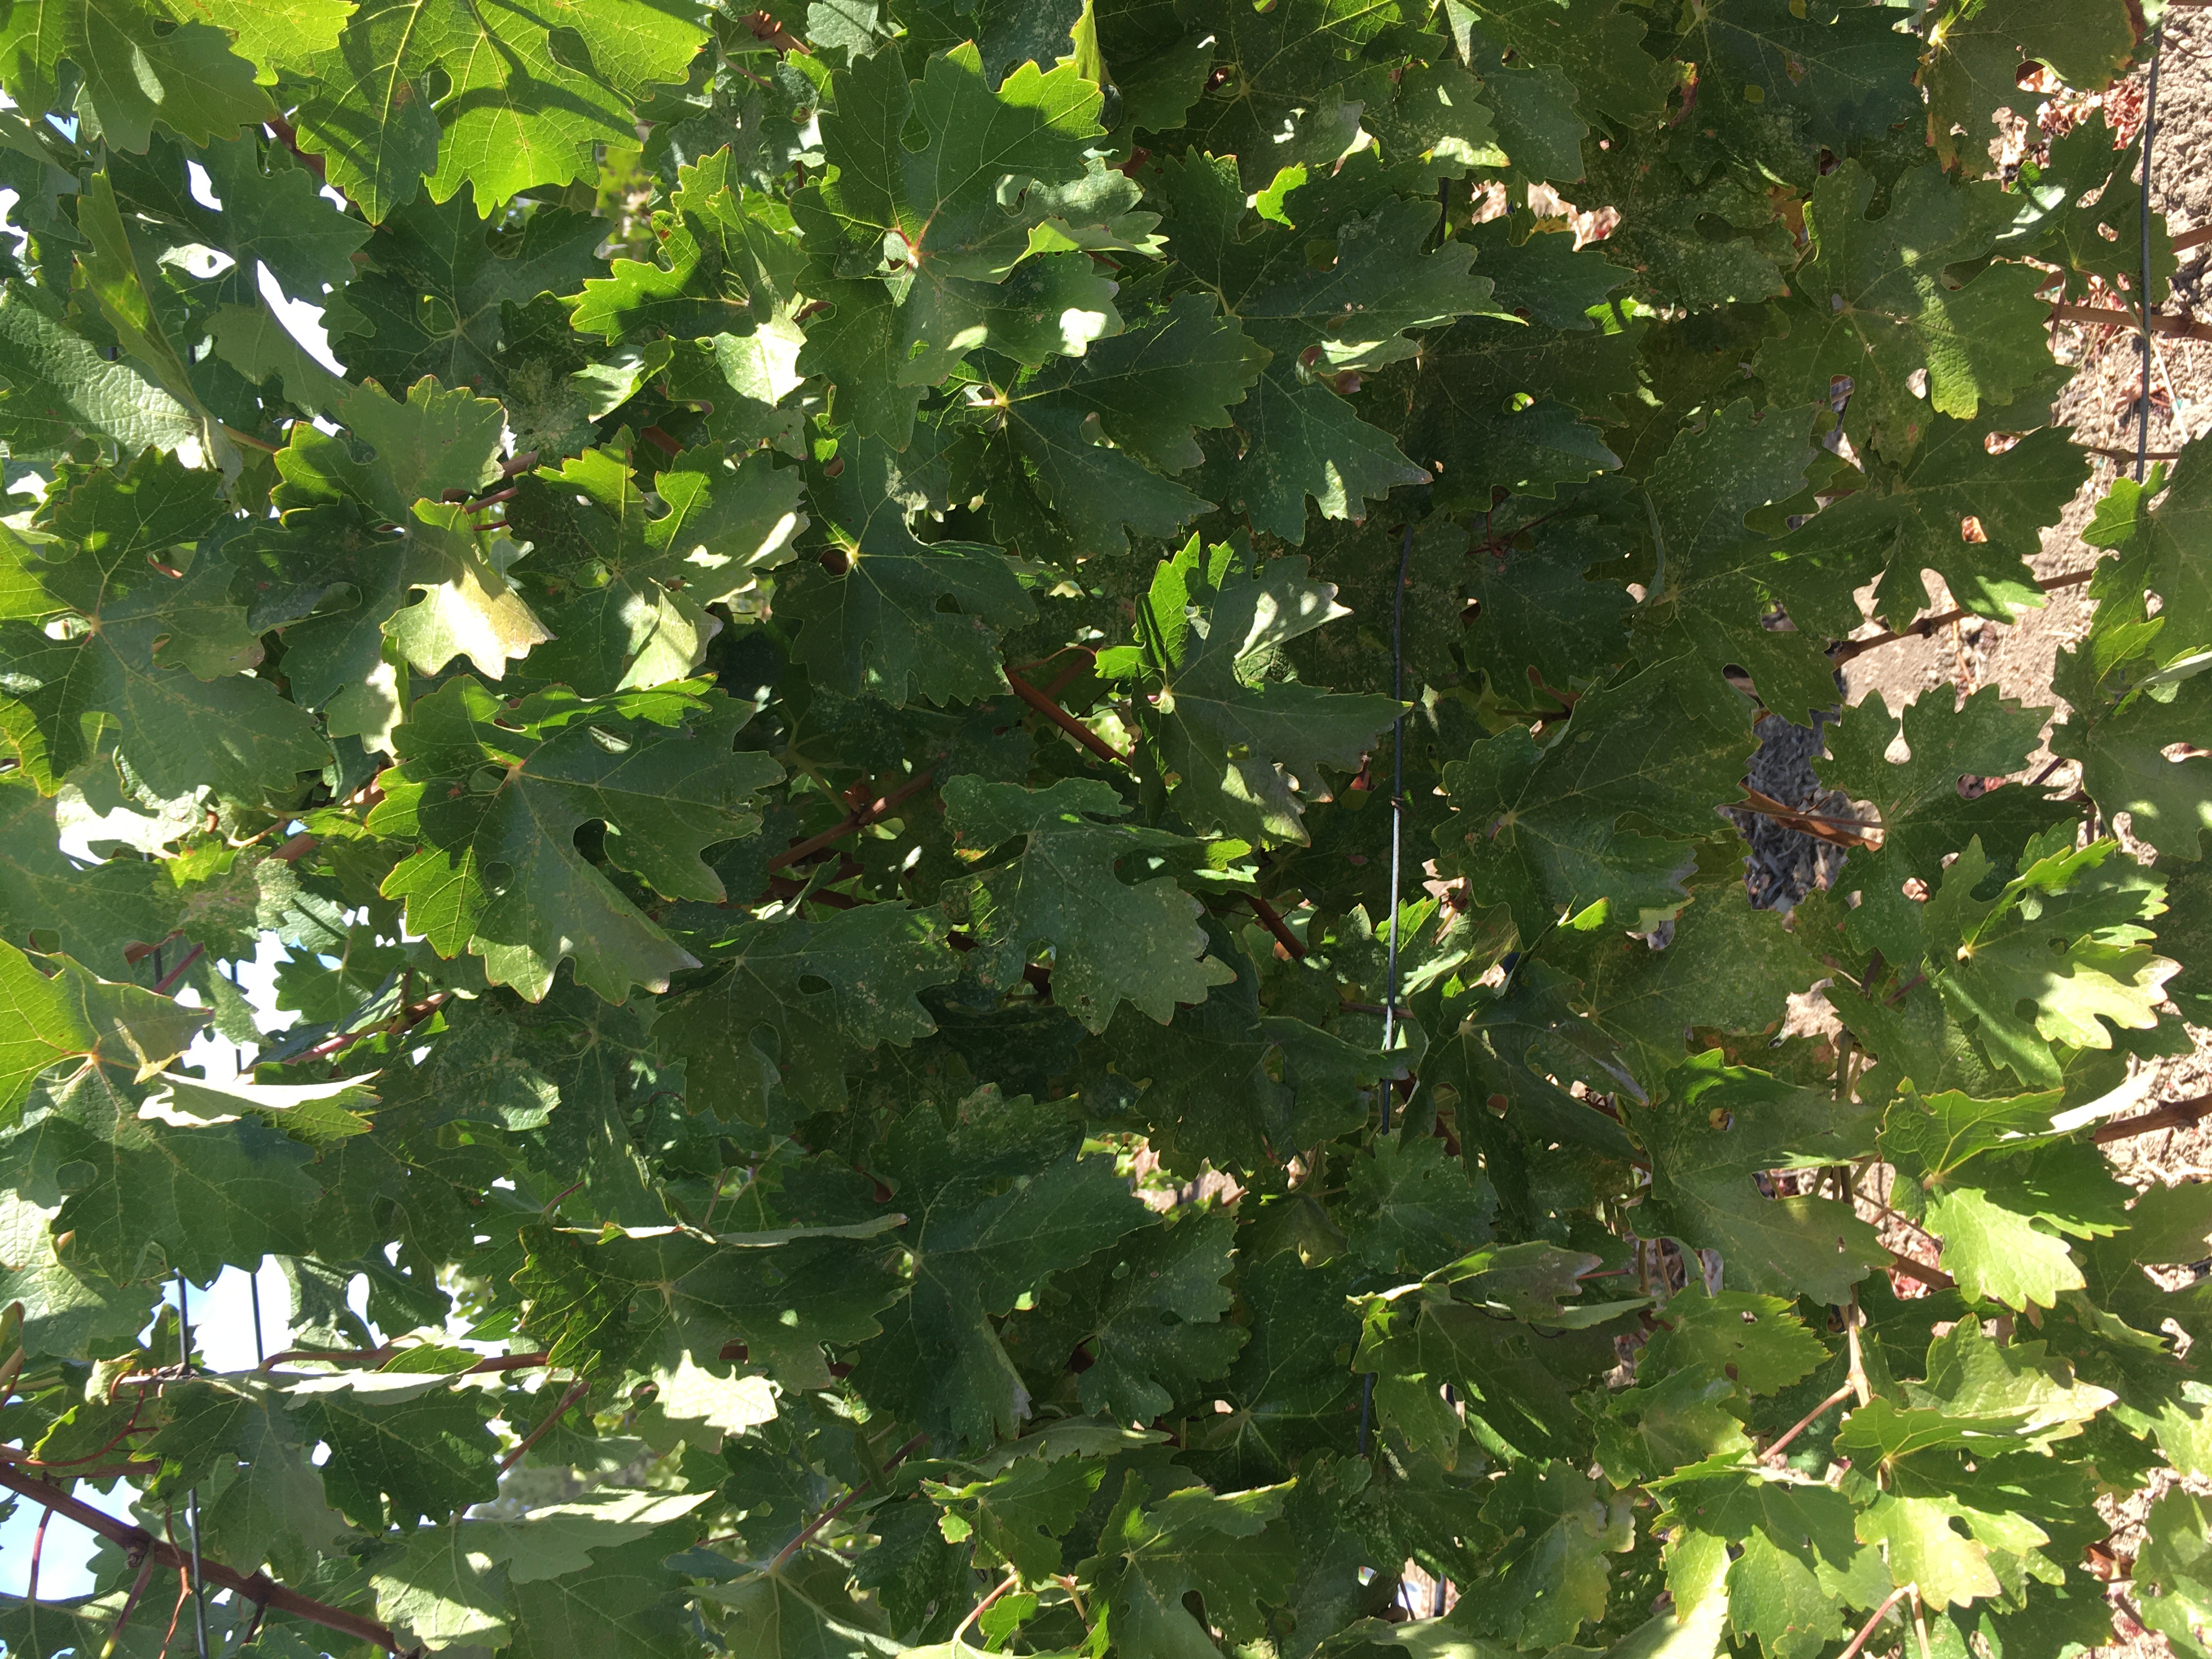
Label: No Virus